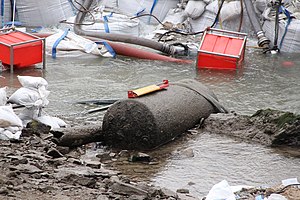
Blockbuster bomben
Den britiske 1,8-ton Blockbusterbombe der blev fundet ved Koblenz
En Blockbusterbombe var en meget kraftig bombe som englænderne benyttede under 2.verdenskrig. Den blev fremført af bombeflyet Avro Lancaster. Bomben var på 1,8 ton, og ødelagde alt i en omkreds på 1,5 kilometer. De bomber der landede i vandet sprang ikke. Pga. lavvande i Rhinen blev der fundet en Blockbusterbombe ved Koblenz 5. december 2011. Fundet medførte evakuering af et større område, men bomben blev desarmeret. Man forventer at der dukker flere bomber frem af Rhinen. Der blev smidt omkring 1,9 millioner bomber over Nazityskland. Mange tyske bomberyddere har mistet livet. Alene under Berlin mener man, at der stadig ligger omkring 3000 bomber. De kommer frem under gravearbejde.